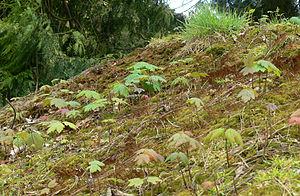
Pousses d'arbres (ici des érables) sur toit de chaume couvert de mousse. De nombreuses graines d'arbres y germent au printemps, mais meurent en été quand le toit sèche complètement.
Une toiture végétale également appelée toiture végétalisée, toit végétalisé, toit vert ou plus scientifiquement PCVH est une toiture aménagée en toit-terrasse ou penthouse appartement, recouverte de végétation, alternative à des matériaux couramment utilisés, comme les tuiles, le bois ou les tôles.